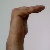
The image shows a hand gesture representing a space in Indian Sign Language.